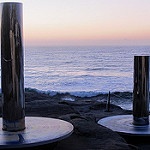
Scene: Outdoor